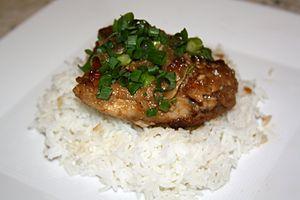
L'adobo ou adobar consiste à immerger des aliments crus dans un bouillon de paprika, d'origan, de sel, d'ail et de vinaigre pour conserver et améliorer ses saveurs. La variante portugaise est connue sous le nom carne de vinha d'alhos.
L’adobo philippin est un plat populaire et une méthode de cuisson de la cuisine philippine qui implique de mariner de la viande, des fruits de mer ou des légumes dans du vinaigre, de la sauce de soja et de l'ail doré dans l'huile, et de laisser le tout mijoter dans la marinade. Il est parfois considéré comme le plat national non officiel des Philippines.